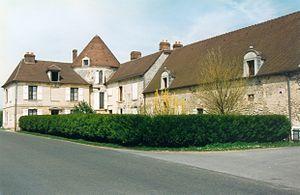
L'École nationale supérieure d'arts et métiers, communiquant sous le nom d'Arts et Métiers ParisTech, est l'une des plus anciennes grandes écoles publiques d'ingénieurs de France, fondée en 1780 par le duc de La Rochefoucauld-Liancourt. Ses élèves – portant l'uniforme des gadzarts – et ses anciens élèves, réunis dans la Société des ingénieurs Arts et Métiers, constituent aujourd’hui le plus important réseau européen d’ingénieurs issus d'un même établissement.
François Alexandre Frédéric de La Rochefoucauld, seigneur de Liancourt et 7ᵉ duc de La Rochefoucauld, né le 11 janvier 1747 à La Roche-Guyon et décédé le 27 mars 1827 à Paris, est un militaire, homme politique, scientifique et philanthrope français des XVIIIᵉ et XIXᵉ siècles.
L'école des Enfants de l’armée, d'abord destinée à l'étude des arts et métiers, devient bientôt une institution nationale, et donne plus tard naissance à l'École d'Arts et Métiers de Châlons-sur-Marne et au Prytanée de Saint-Cyr.
La « société des ingénieurs Arts et Métiers » est l'association d'anciens élèves d'Arts et Métiers ParisTech, fondée en 1846. C'est l'une des plus anciennes et celle en Europe qui fédère le plus d'adhérents pour un même établissement d'enseignement supérieur, avec 34 000 membres. Elle a créé plusieurs organismes au service de la communauté Gadzarts et de l'intérêt général.